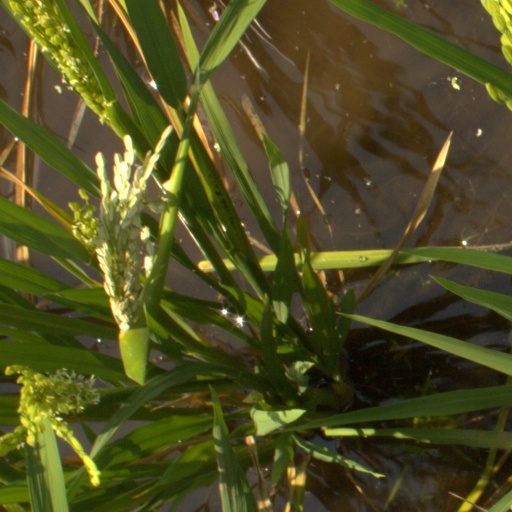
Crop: rice